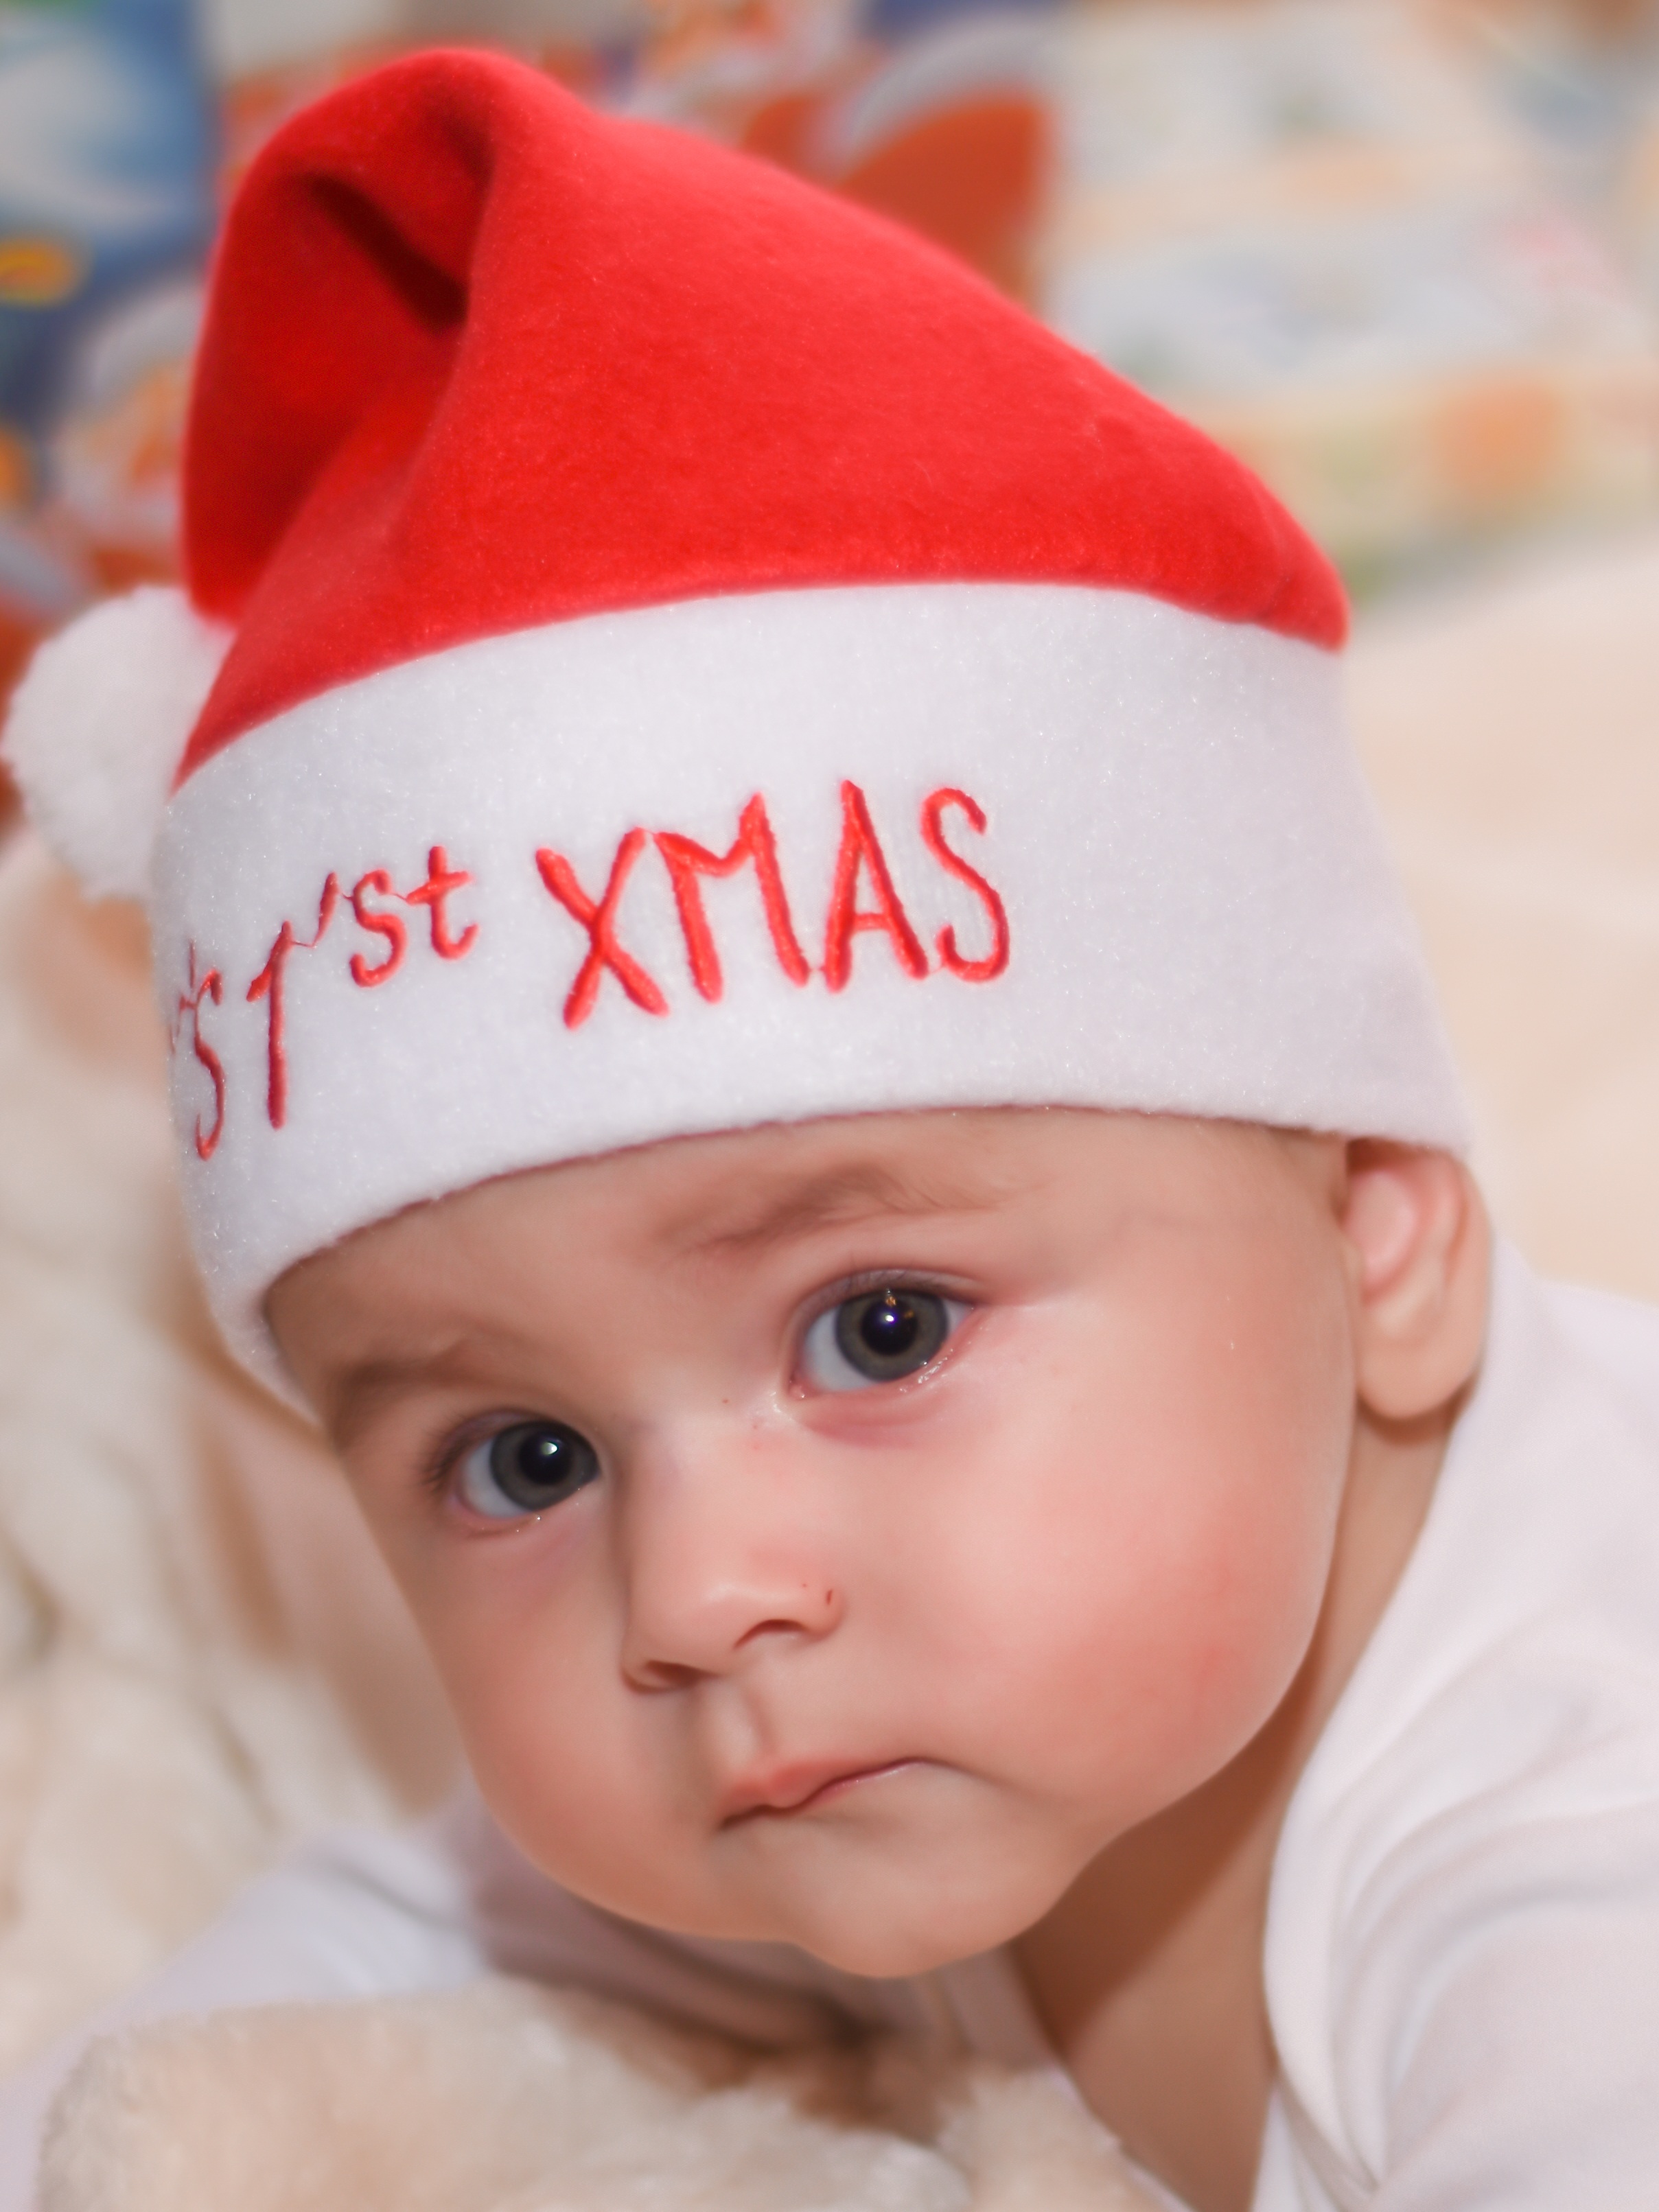
person, winter, people, girl, kid, home, cute, celebration, gift, portrait, red, holiday, child, hat, clothing, pink, christmas, baby, headgear, childhood, season, santa, family, nose, happy, happiness, year, infant, toddler, cap, head, little, skin, new, december, claus, adorable, xmas, merry, fashion accessory